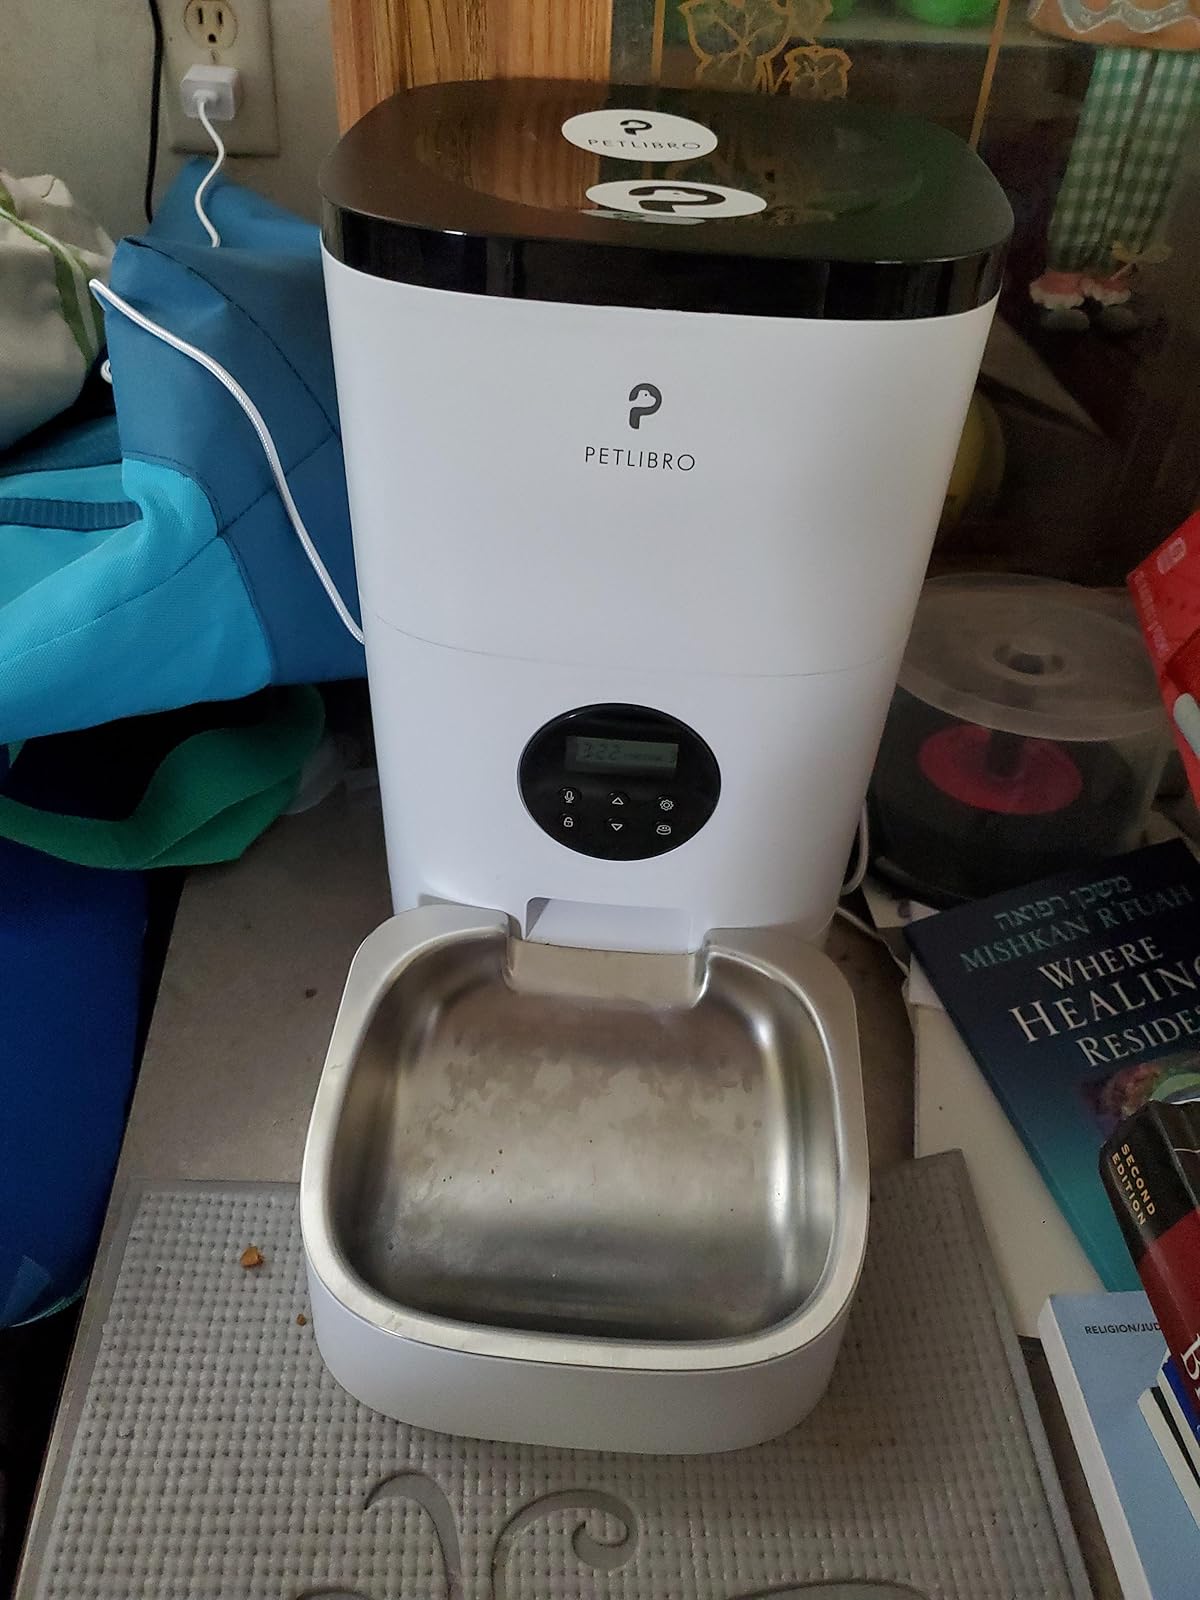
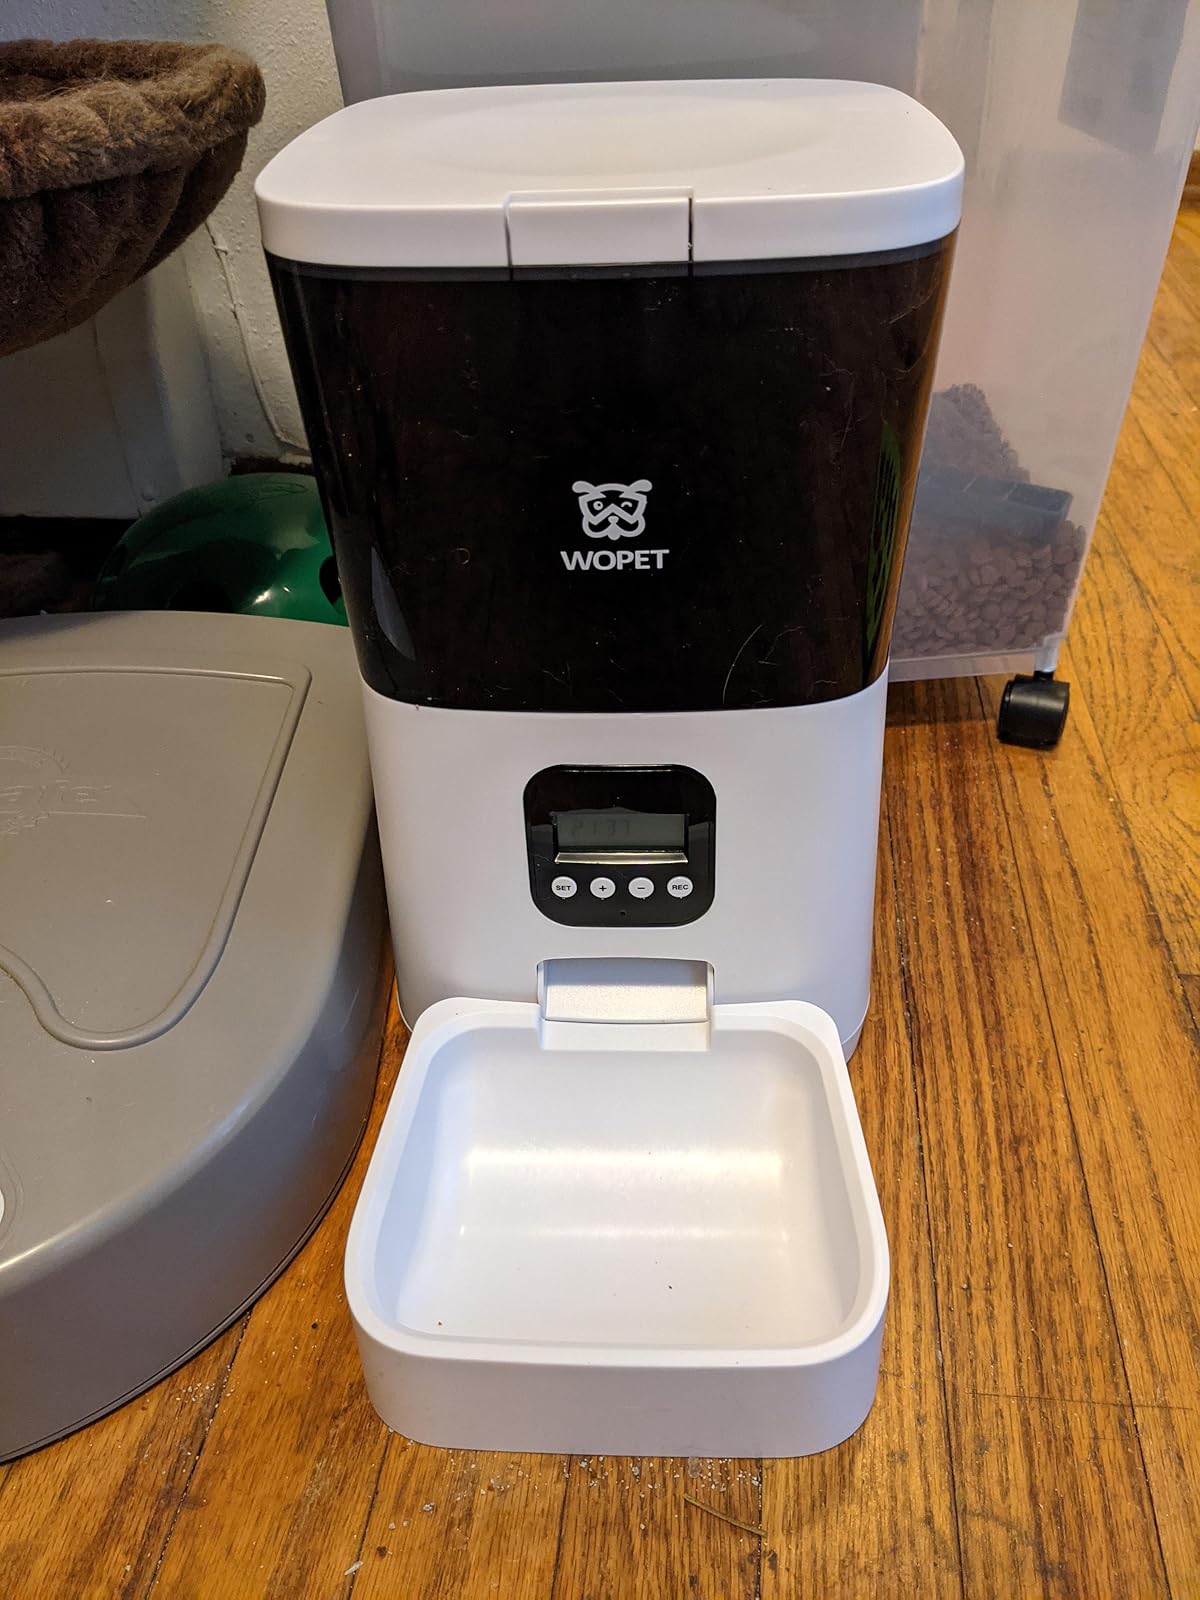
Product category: items_feeder
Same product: no